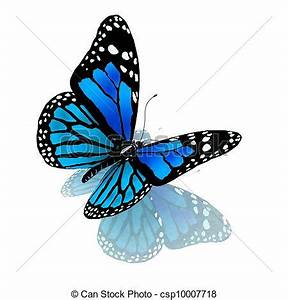
Label: butterfly